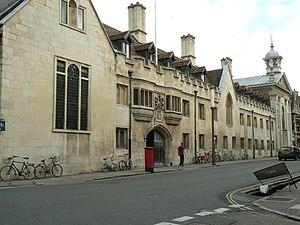
Marie de Châtillon-Saint-Pol est une noble française devenue comtesse de Pembroke de par son mariage avec Aymar de Valence. Elle est célèbre pour avoir fondé le Pembroke College de Cambridge.